Sappaya-Sapasathan

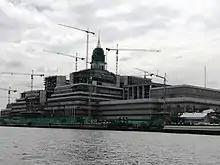
Sappaya-Sapasathan during construction in July 2019

It was contracted for in 2013 and was scheduled to be opened in 2015. It sits on a bank of the Chao Phraya River in Kiakkai neighbourhood of the Thanon Nakhon Chai Si Subdistrict, Dusit District, occupying 300,000 m of land. The site of the previous parliament building was returned to its owner, the Bureau of the Royal Household, at the end of 2018. Construction of the new building has been delayed for four years. The project budget has ballooned from 14 billion baht to 23 billion baht. Parliament has levied no penalties on the developer for missing the deadline. As the land where the old parliament building sits was already returned to the Crown Property Bureau, Parliament met in an auditorium rented from telecom firm TOT at a cost of 11 million baht per month from May 2019.